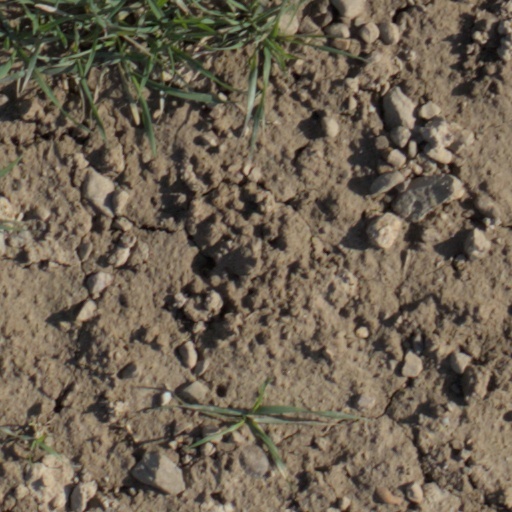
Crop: wheat